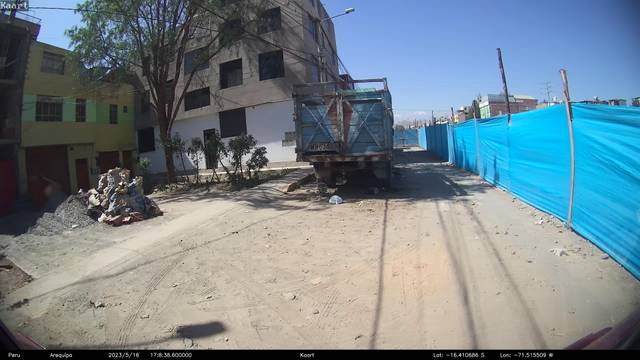
Region: Peru
Coordinates: -16.411, -71.516